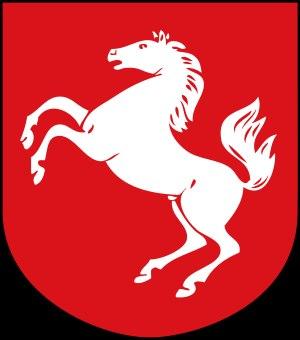
Le cheval de Saxe est un motif héraldique. Il représente le peuple saxon, l’ancien duché de Saxe et les entités politiques qui s’y rattachent, avant tout celles appartenant aux Guelfes. C’est aujourd’hui le motif du blason du Land de Basse-Saxe. Le cheval de Westphalie avec sa queue dressée, est le motif du blason traditionnel de la Westphalie et constitue aujourd’hui, sous celle forme un élément du blason du Land de Rhénanie-du-Nord-Westphalie. La région néerlandaise voisine de Twente et le comté britannique de Kent portent également ce motif sur leur écusson actuel.